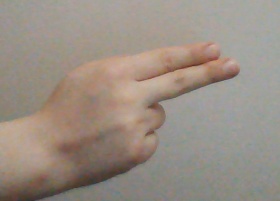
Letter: ain